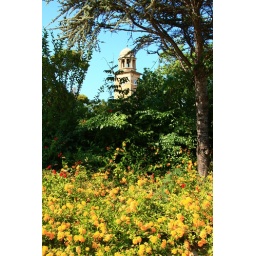
The clock tower in downtown Chania, Crete, Greece